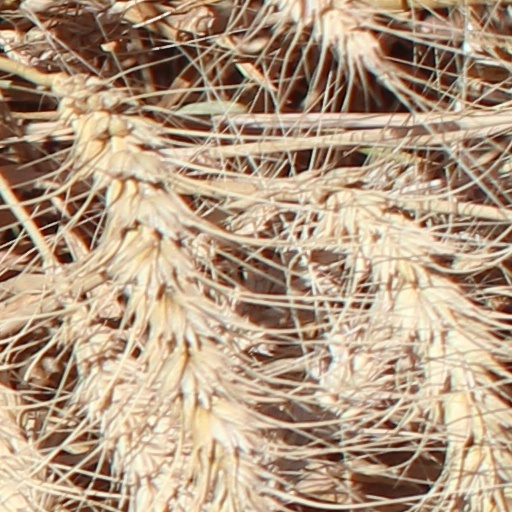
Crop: wheat